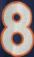
Number: 8